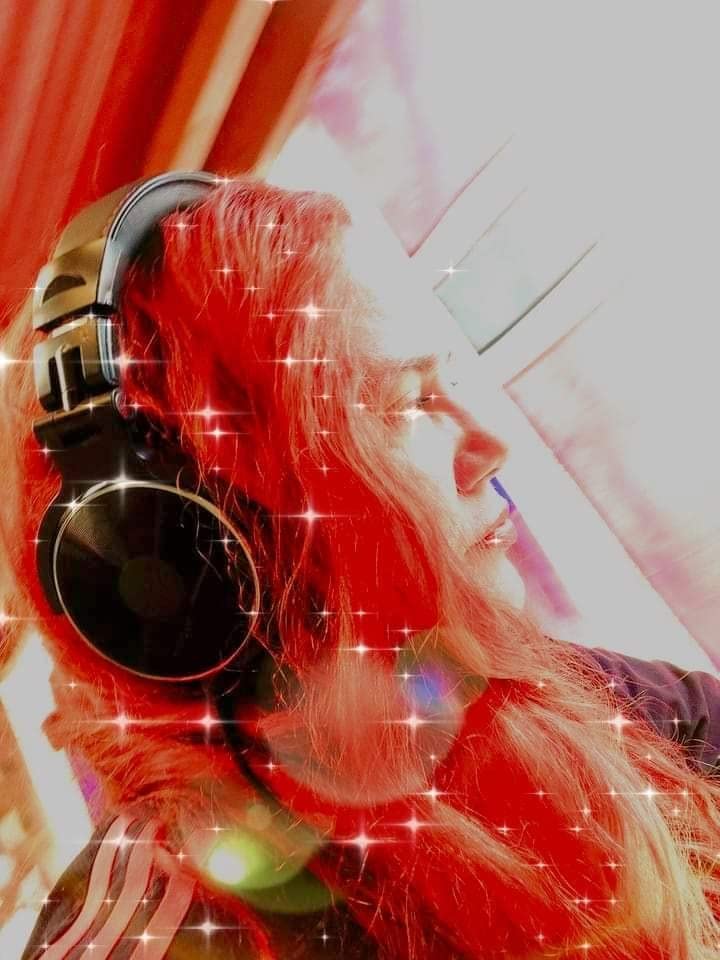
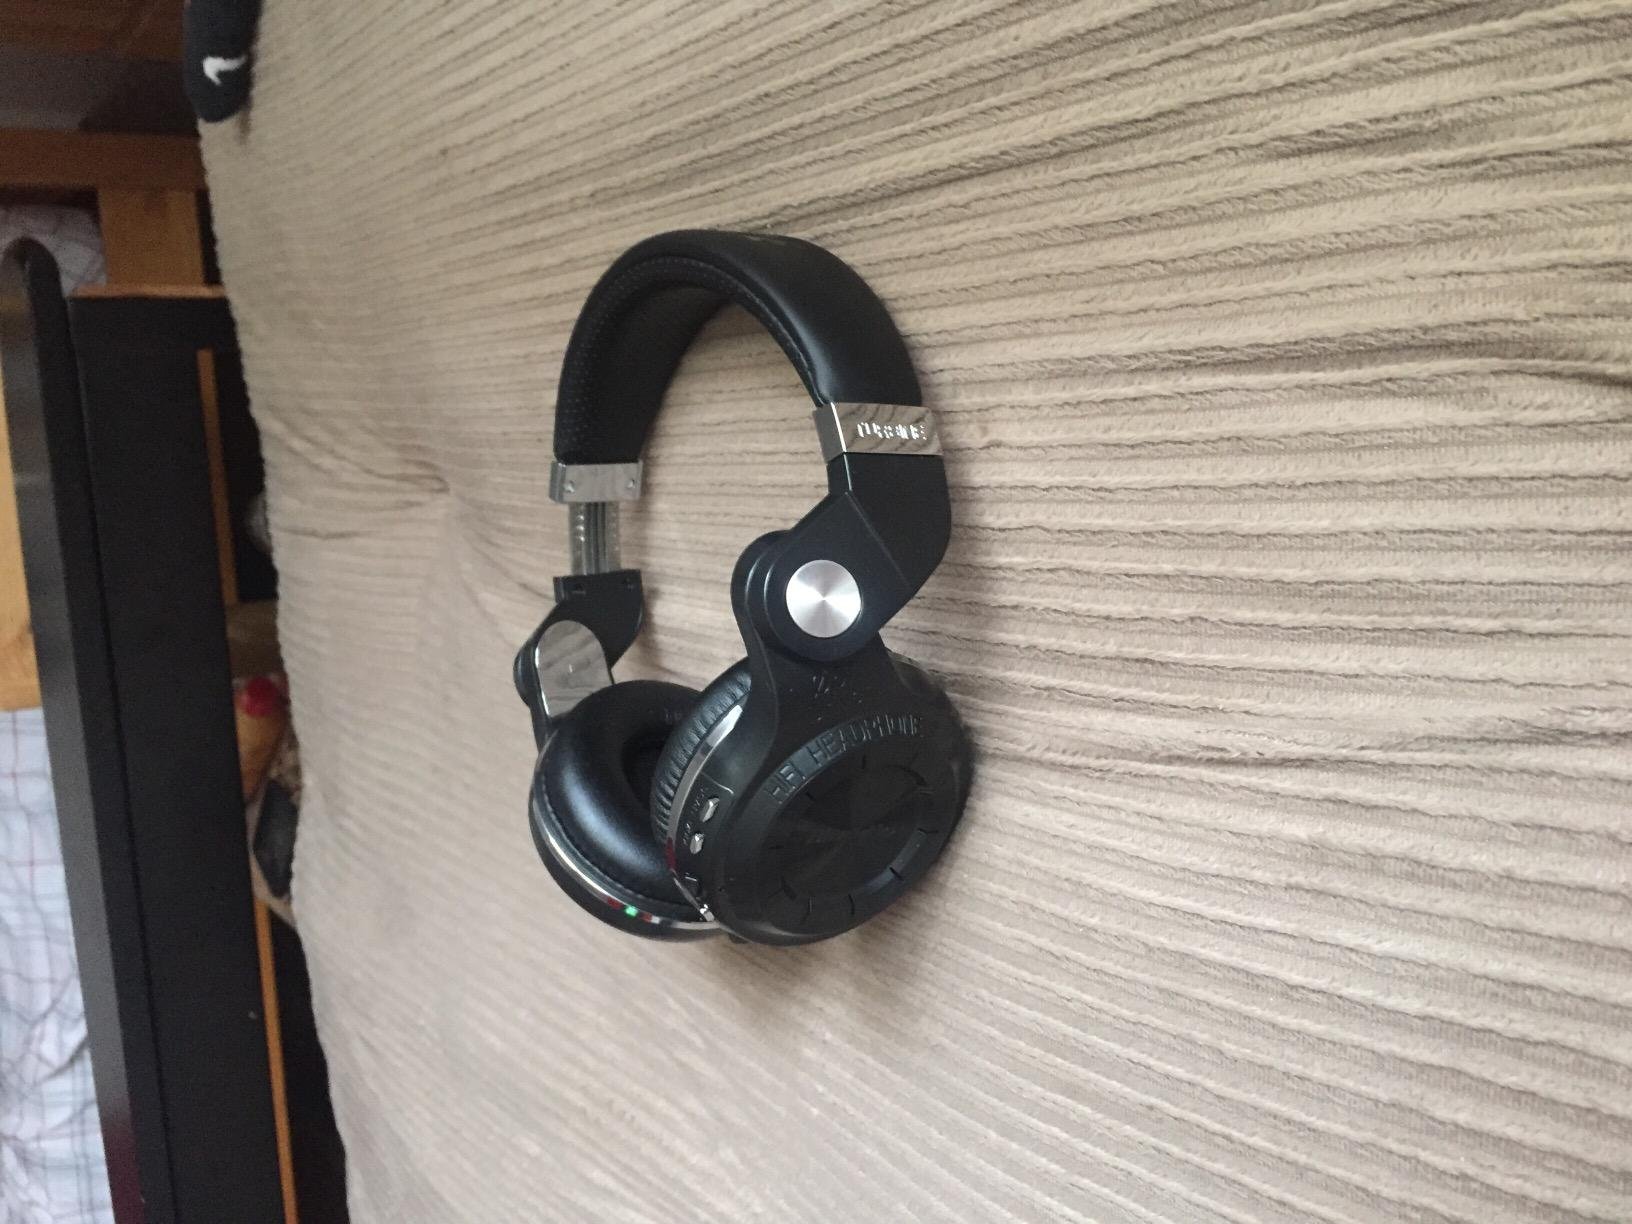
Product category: headphones
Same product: no